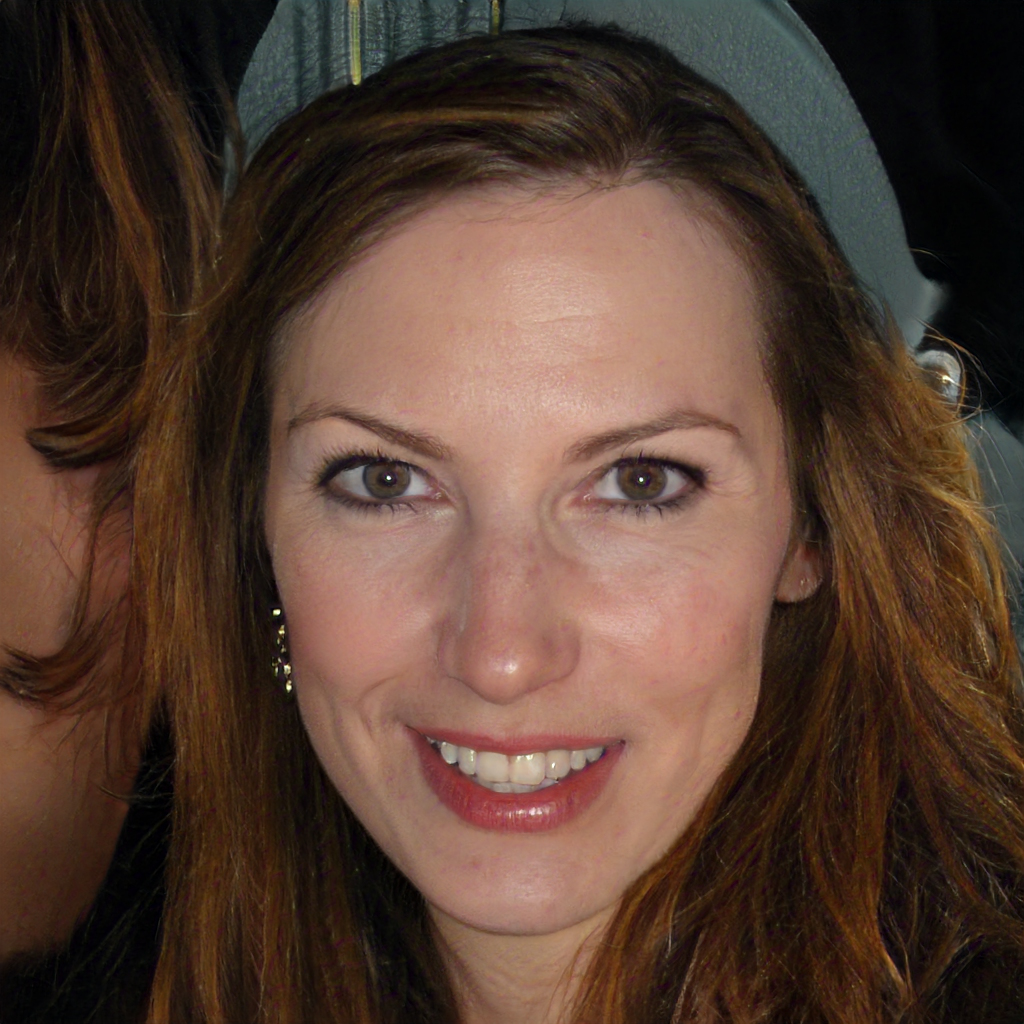
Gender: Female